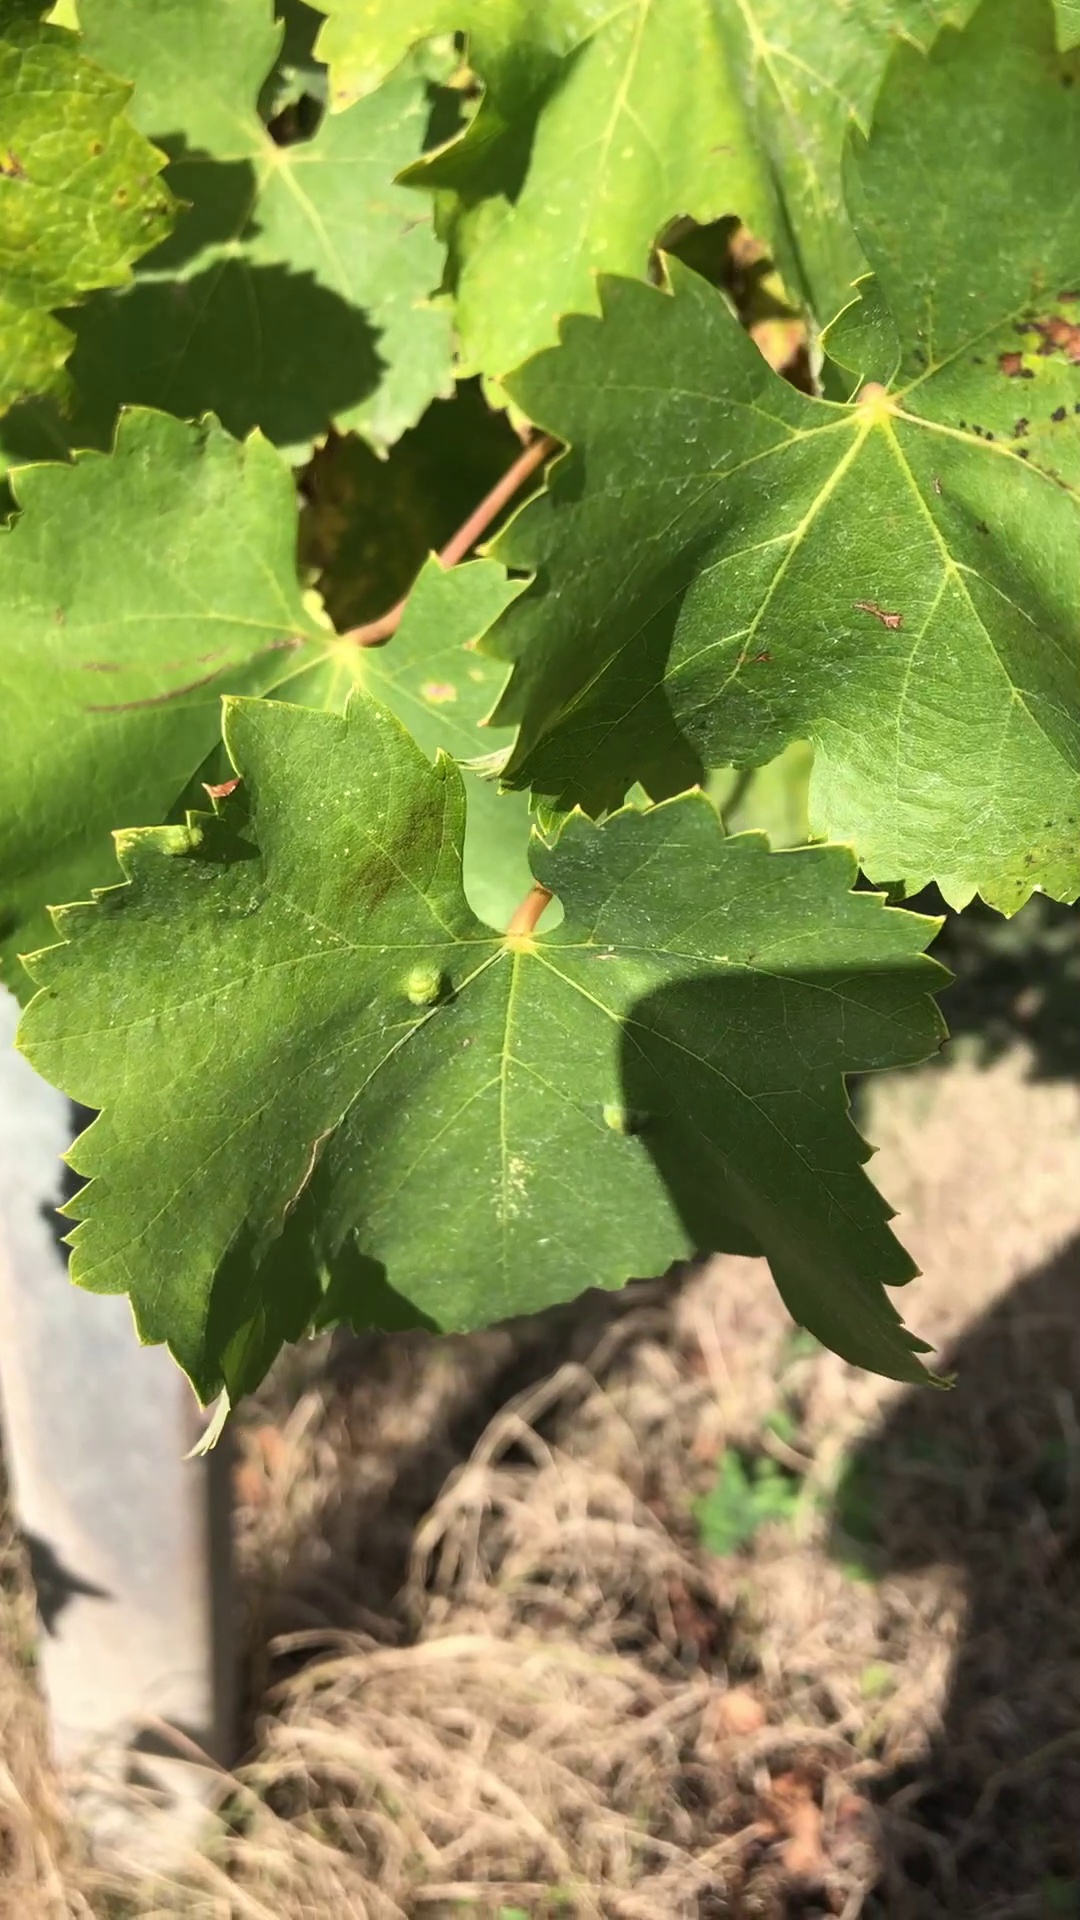
Label: healthy